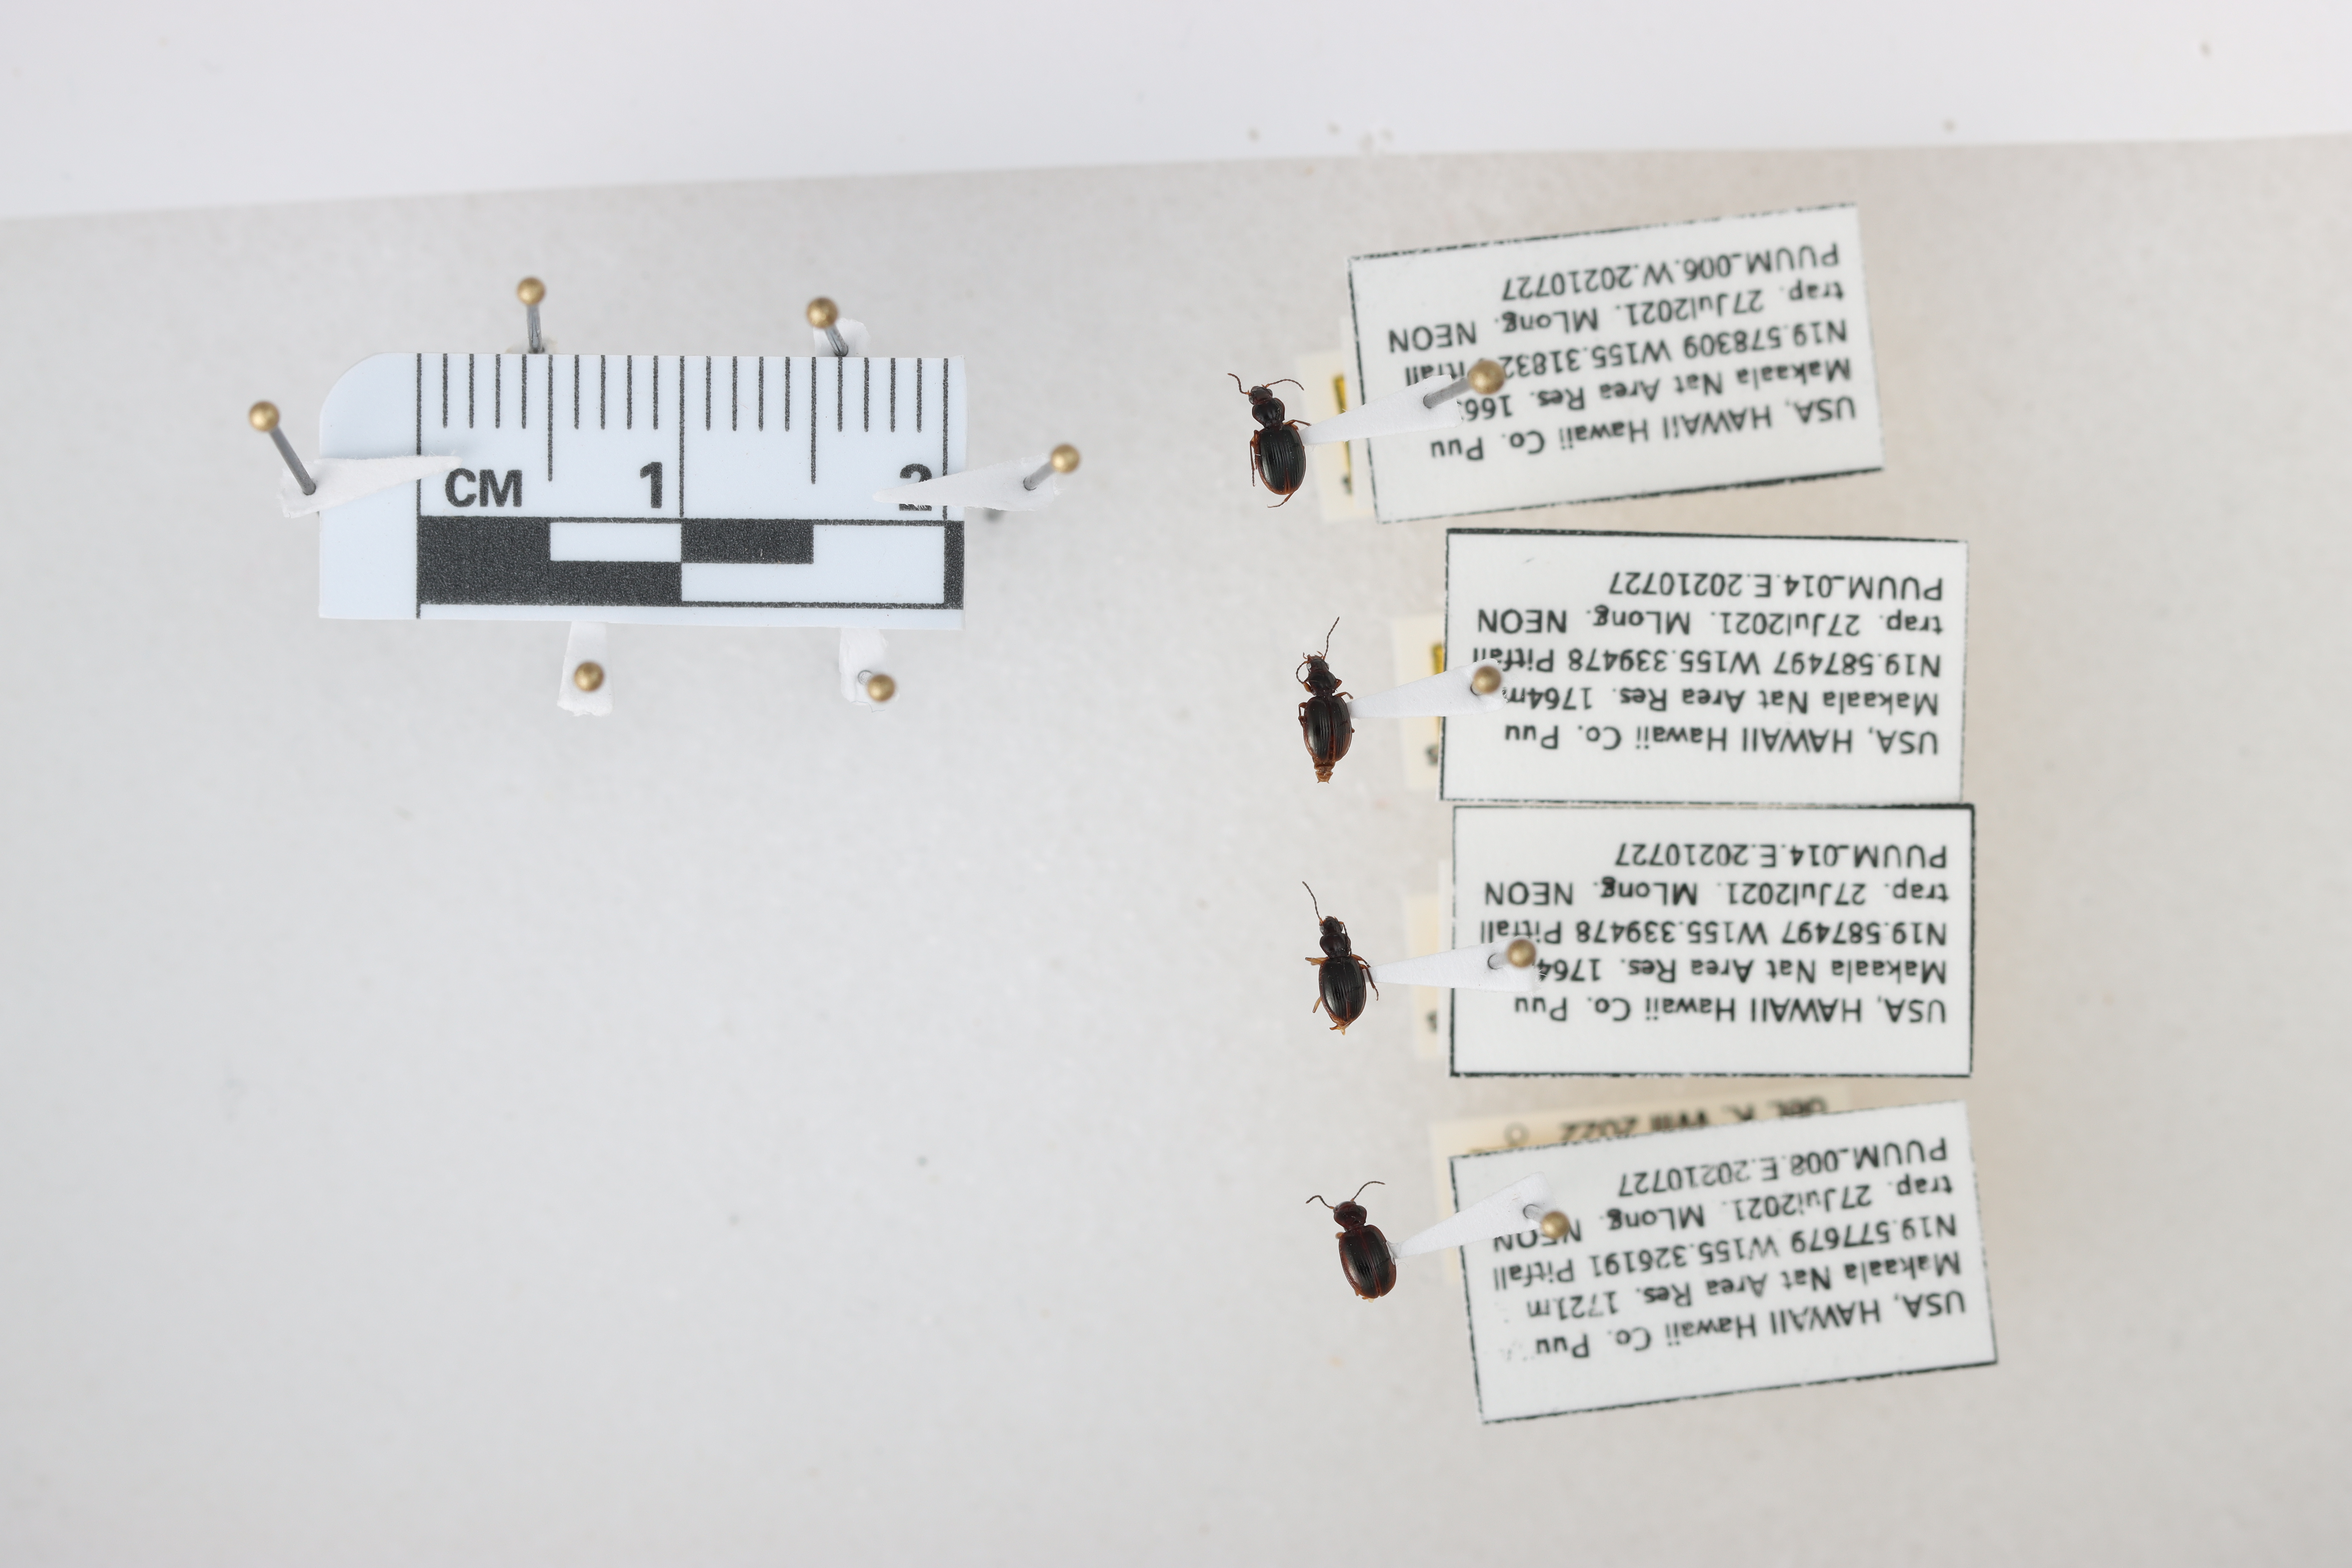
Beetle 1 — elytra length: 0.252 cm, elytra max width: 0.183 cm, basal pronotum width: 0.08 cm

Beetle 2 — elytra length: 0.247 cm, elytra max width: 0.168 cm, basal pronotum width: 0.068 cm

Beetle 3 — elytra length: 0.239 cm, elytra max width: 0.173 cm, basal pronotum width: 0.07 cm

Beetle 4 — elytra length: 0.269 cm, elytra max width: 0.193 cm, basal pronotum width: 0.08 cm